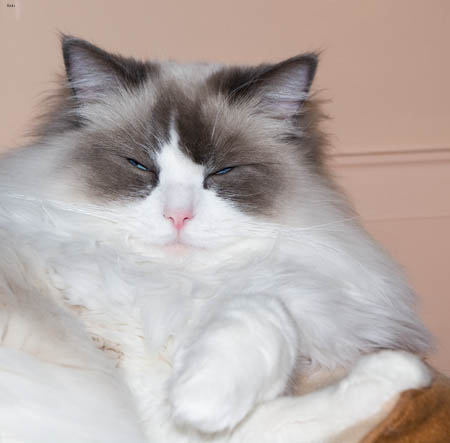
Breed: ragdoll